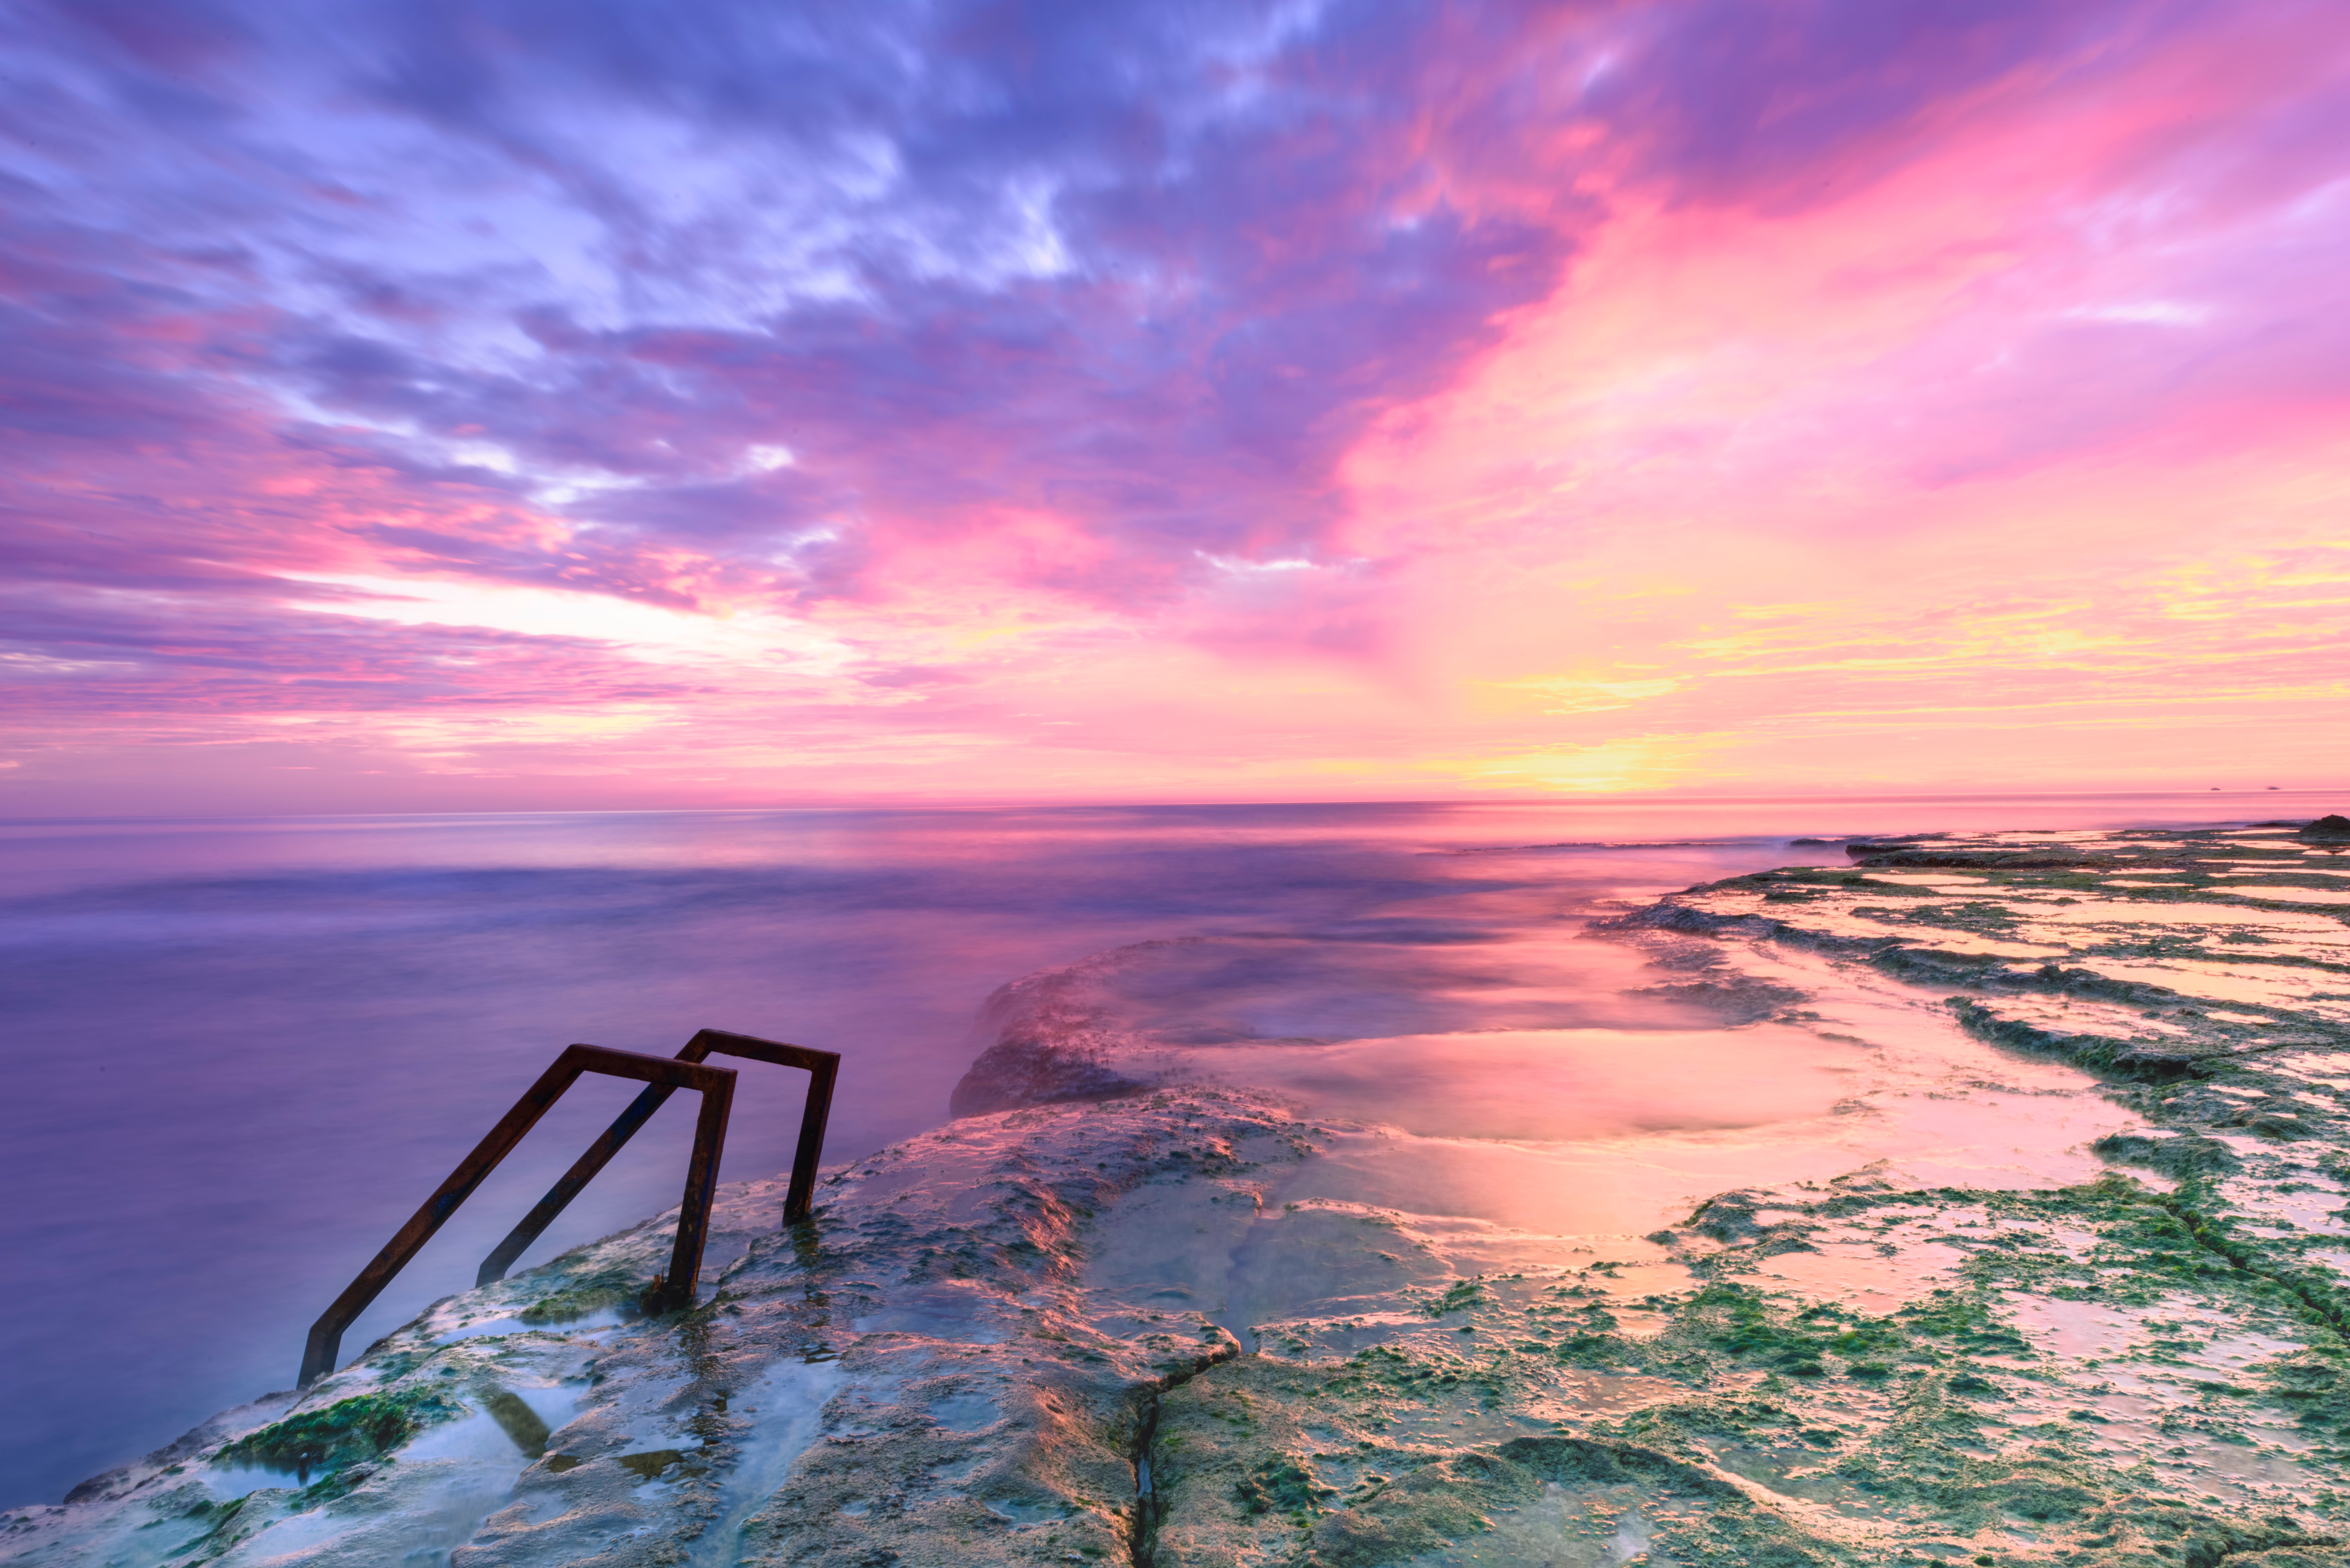
sea, coast, ocean, horizon, cloud, sky, sunrise, sunset, sunlight, morning, shore, wave, dawn, atmosphere, dusk, evening, reflection, afterglow, wind wave